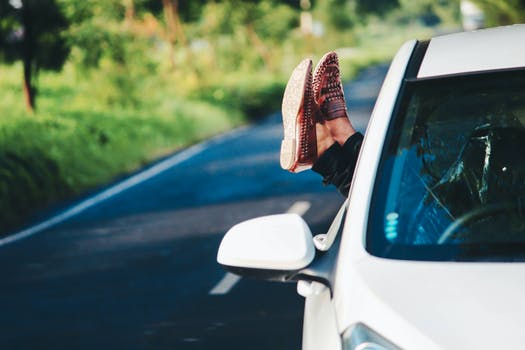
Label: No Watermark